Meteorological history of Hurricane Katrina

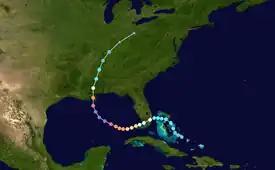
Track of Hurricane Katrina

Hurricane Katrina was a catastrophic tropical cyclone that had a long and complex meteorological history, spanning a month from August 8, 2005 to September 7, 2005. Katrina's origins can be traced to the mid-level remnants of Tropical Depression Ten, a tropical wave, and an upper tropospheric trough. The tropical depression emerged as a wave off West Africa on August 8, the second wave followed on August 11, while the trough factored into tropical cyclogenesis between August 17 and 23. The mid-level remnants of Tropical Depression Ten merged with the second tropical wave on August 19 while located north of Hispaniola. Subsequent interaction with the trough spurred convective development, resulting in the formation of Tropical Depression Twelve over the Bahamas on August 23. Deep convection soon blossomed and following the development of rainbands the system intensified into a tropical storm. As it strengthened into a hurricane, Katrina made its first landfall in the Miami metropolitan area on August 25.